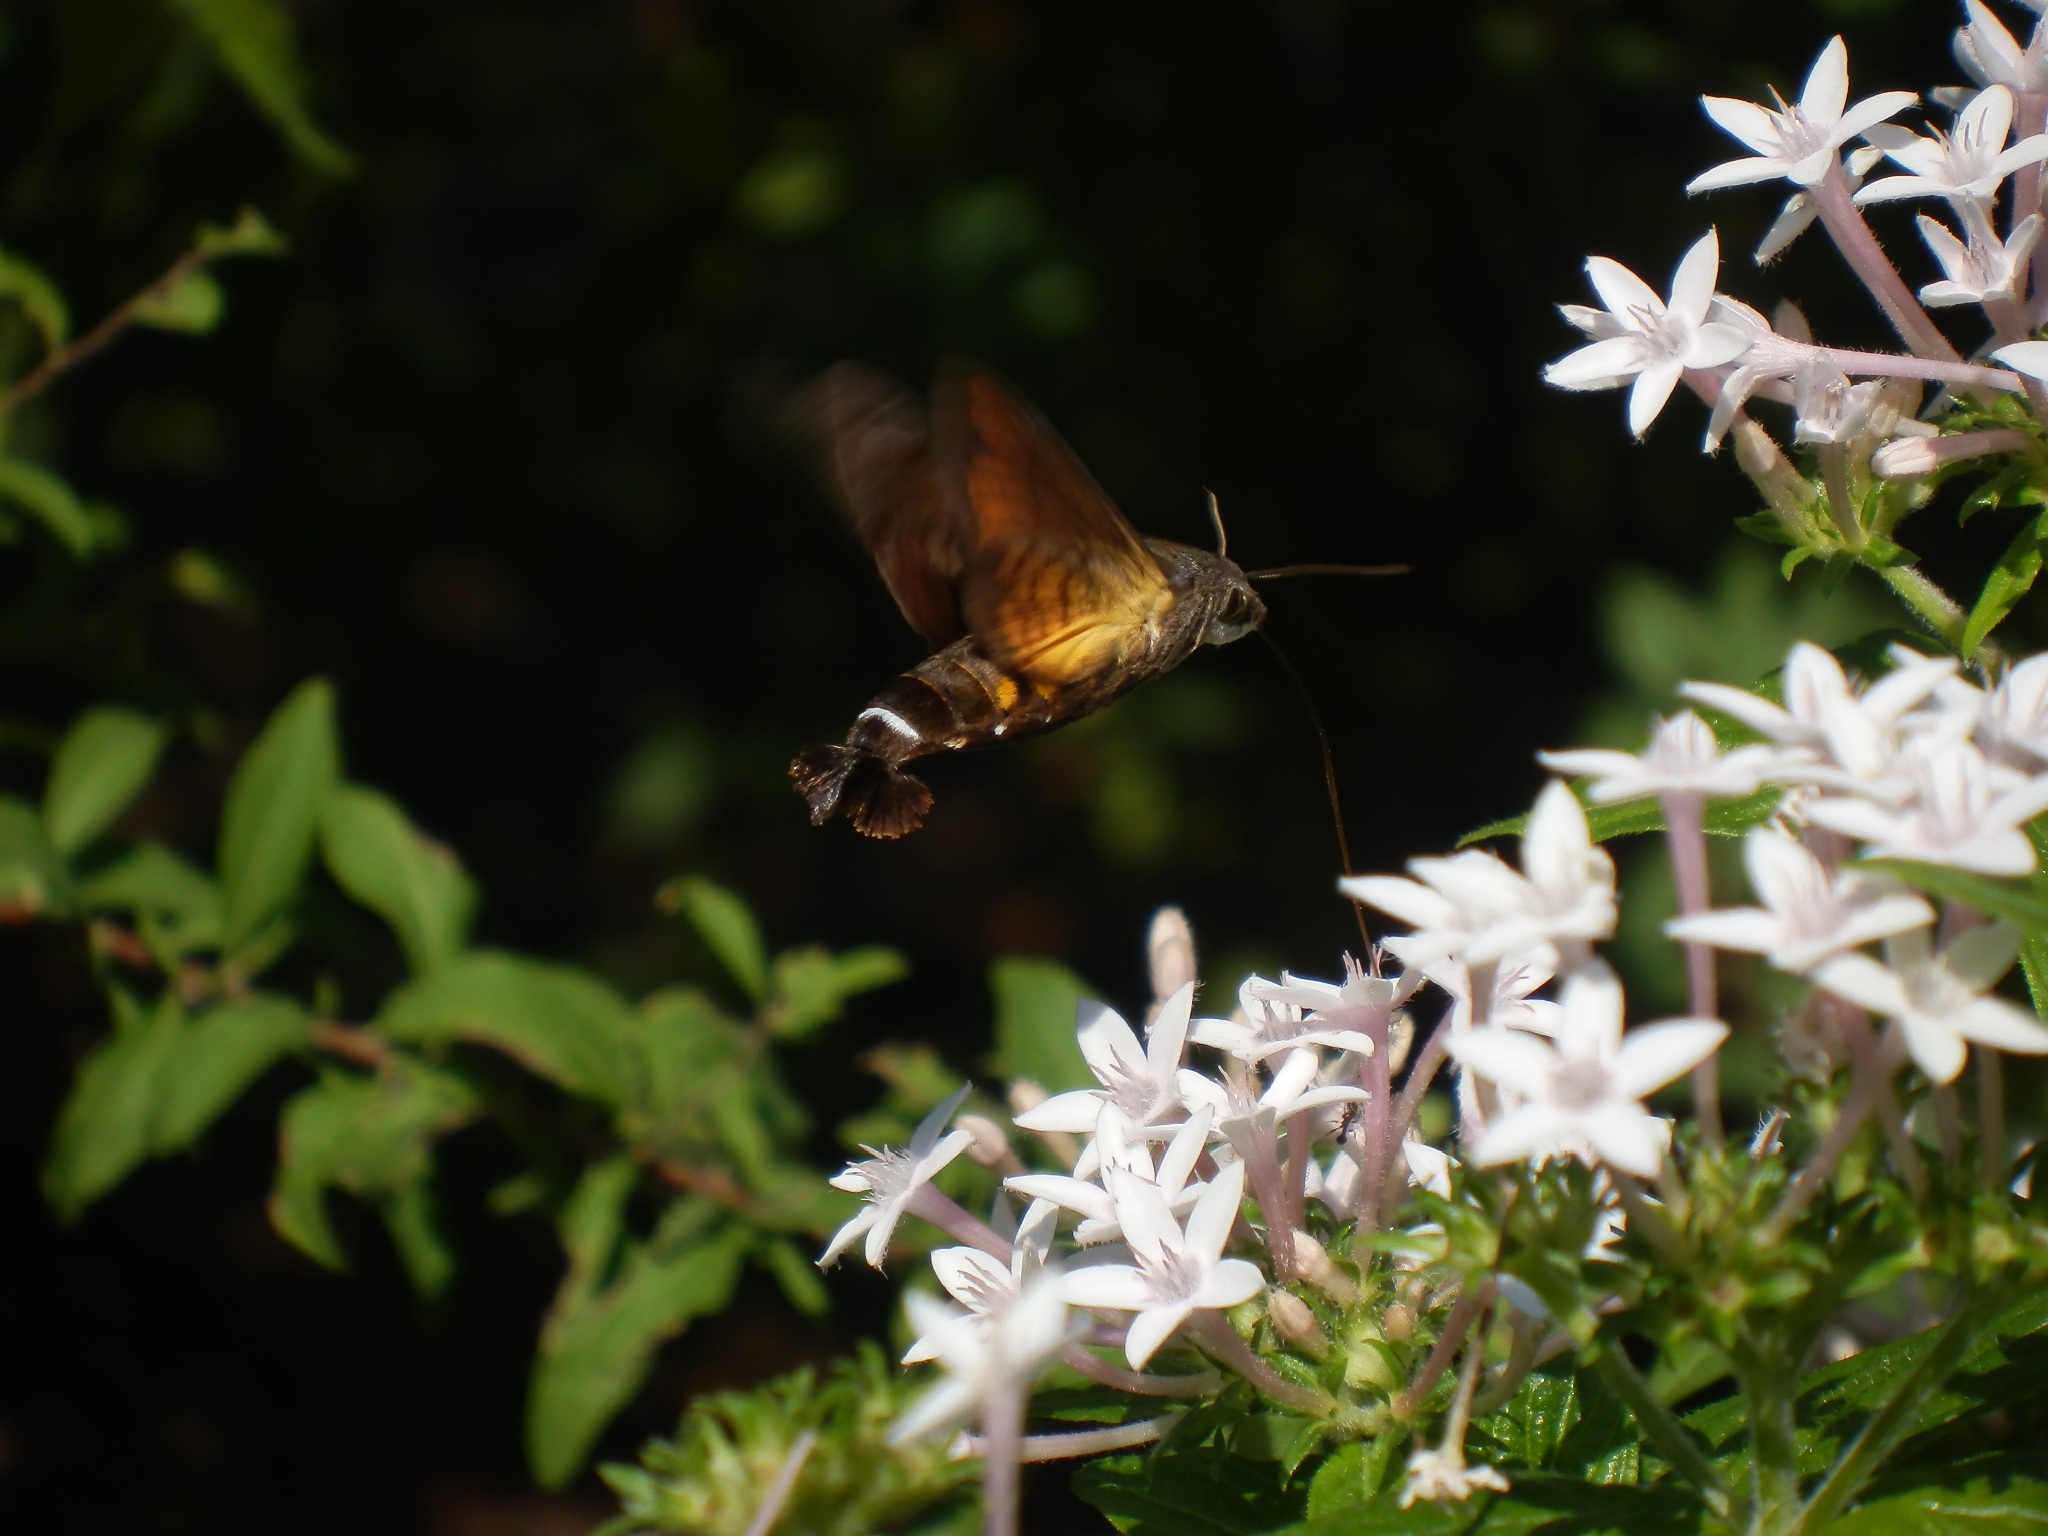
nature, plant, leaf, flower, wildlife, insect, botany, moth, butterfly, garden, flora, fauna, invertebrate, wildflower, shrub, bee, straw, nectar, hovering, macro photography, honey bee, pollinator, membrane winged insect, moths and butterflies, hawk moth, houjaku, pentaz